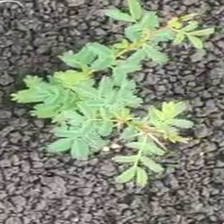
Weed species: Dwarf_cassia_(Chamaecrista pumila)